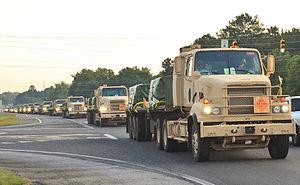
L'armée royale jordanienne fait partie des Forces armées jordaniennes. Elle tire ses origines d'unités comme la Légion arabe. Elle a livré des combats à Israël en 1948, 1956, 1967, et 1973. L'armée a également combattu les Syriens et l'OLP au cours de Septembre noir en 1970.